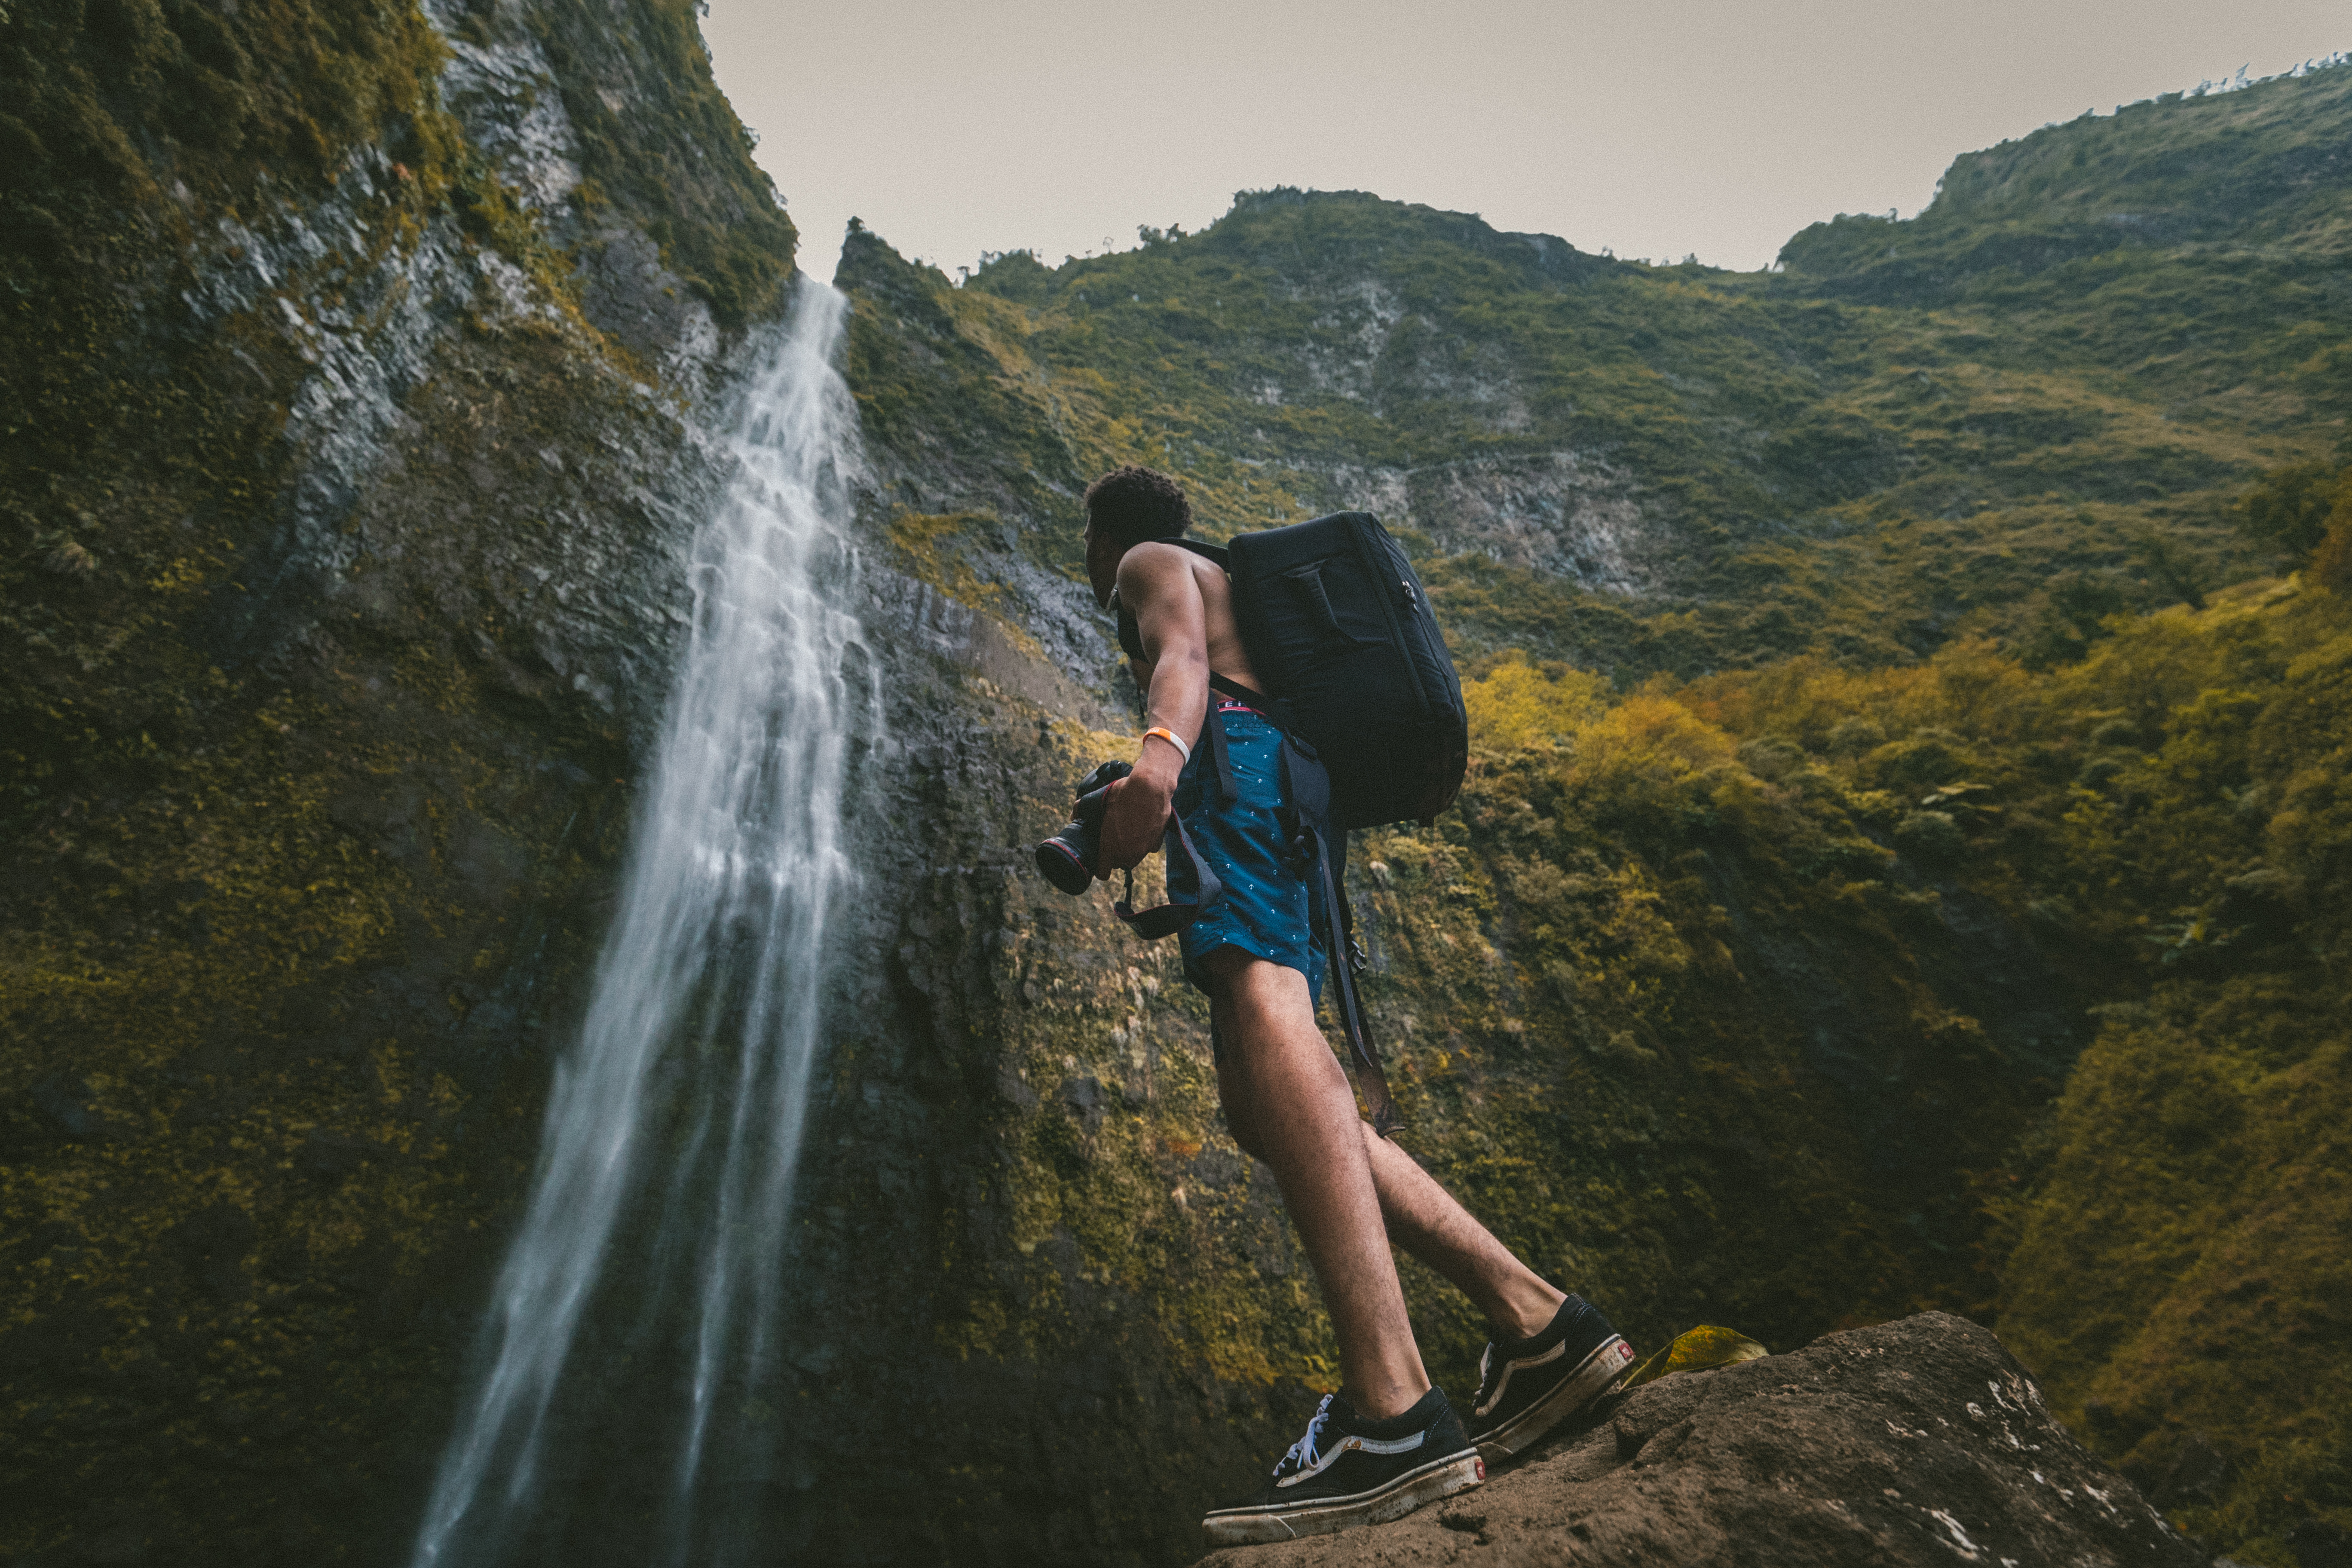
sea, water, rock, waterfall, walking, mountain, hiking, adventure, cliff, extreme sport, terrain, water feature